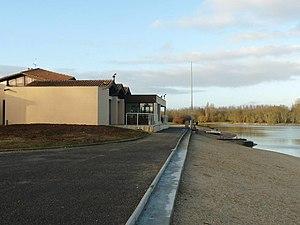
plan d'eau de la Grande Prairie à St-Yrieix (16), France
Le plan d'eau de la Grande Prairie est le centre de voile d'Angoulême situé sur la commune de Saint-Yrieix-sur-Charente.